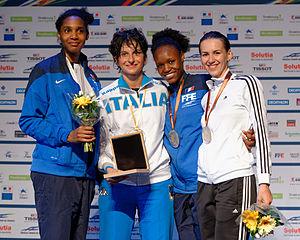
De gauche à droite, la Française Marie-Florence Candassamy, l'Italienne Bianca Del Carretto, la Française Joséphine Jacques-André-Coquin et la Roumaine Simona Gherman sur le podium de l'épée féminine aux championnats d'Europe d'escrime au Rhénus Sport de Strasbourg, le 8 juin 2014.